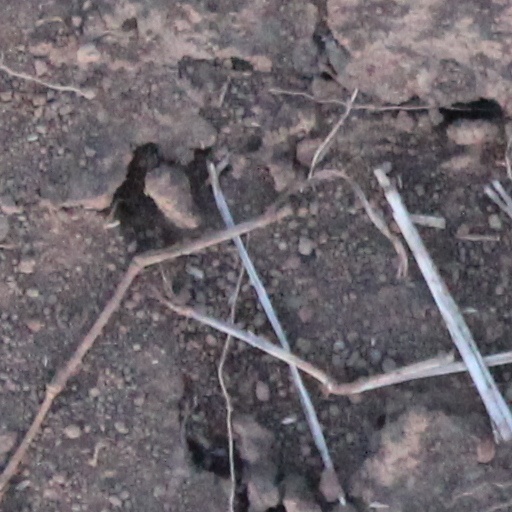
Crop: wheat